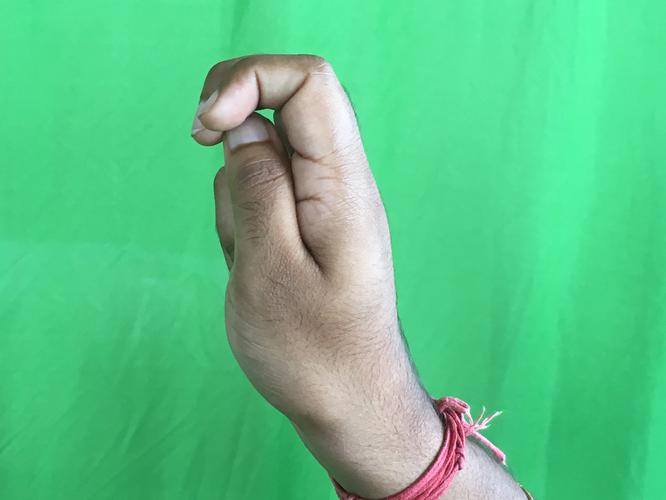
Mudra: Katakamukha_2
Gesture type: single_hand